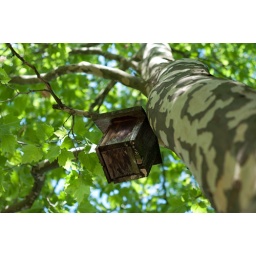
a house in the tree